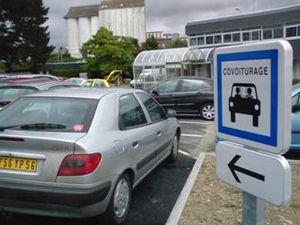
Matérialisation de places de parking réservées aux covoitureurs
Les signaux routiers de services en France sont généralement carrés, à fond blanc et cadre bleu. Ils indiquent des services tels que téléphone, camping, embarcadère, etc.
Le covoiturage est l'utilisation conjointe et organisée d'une voiture automobile, par un conducteur non professionnel et un ou plusieurs tiers passagers, dans le but d'effectuer un trajet commun.